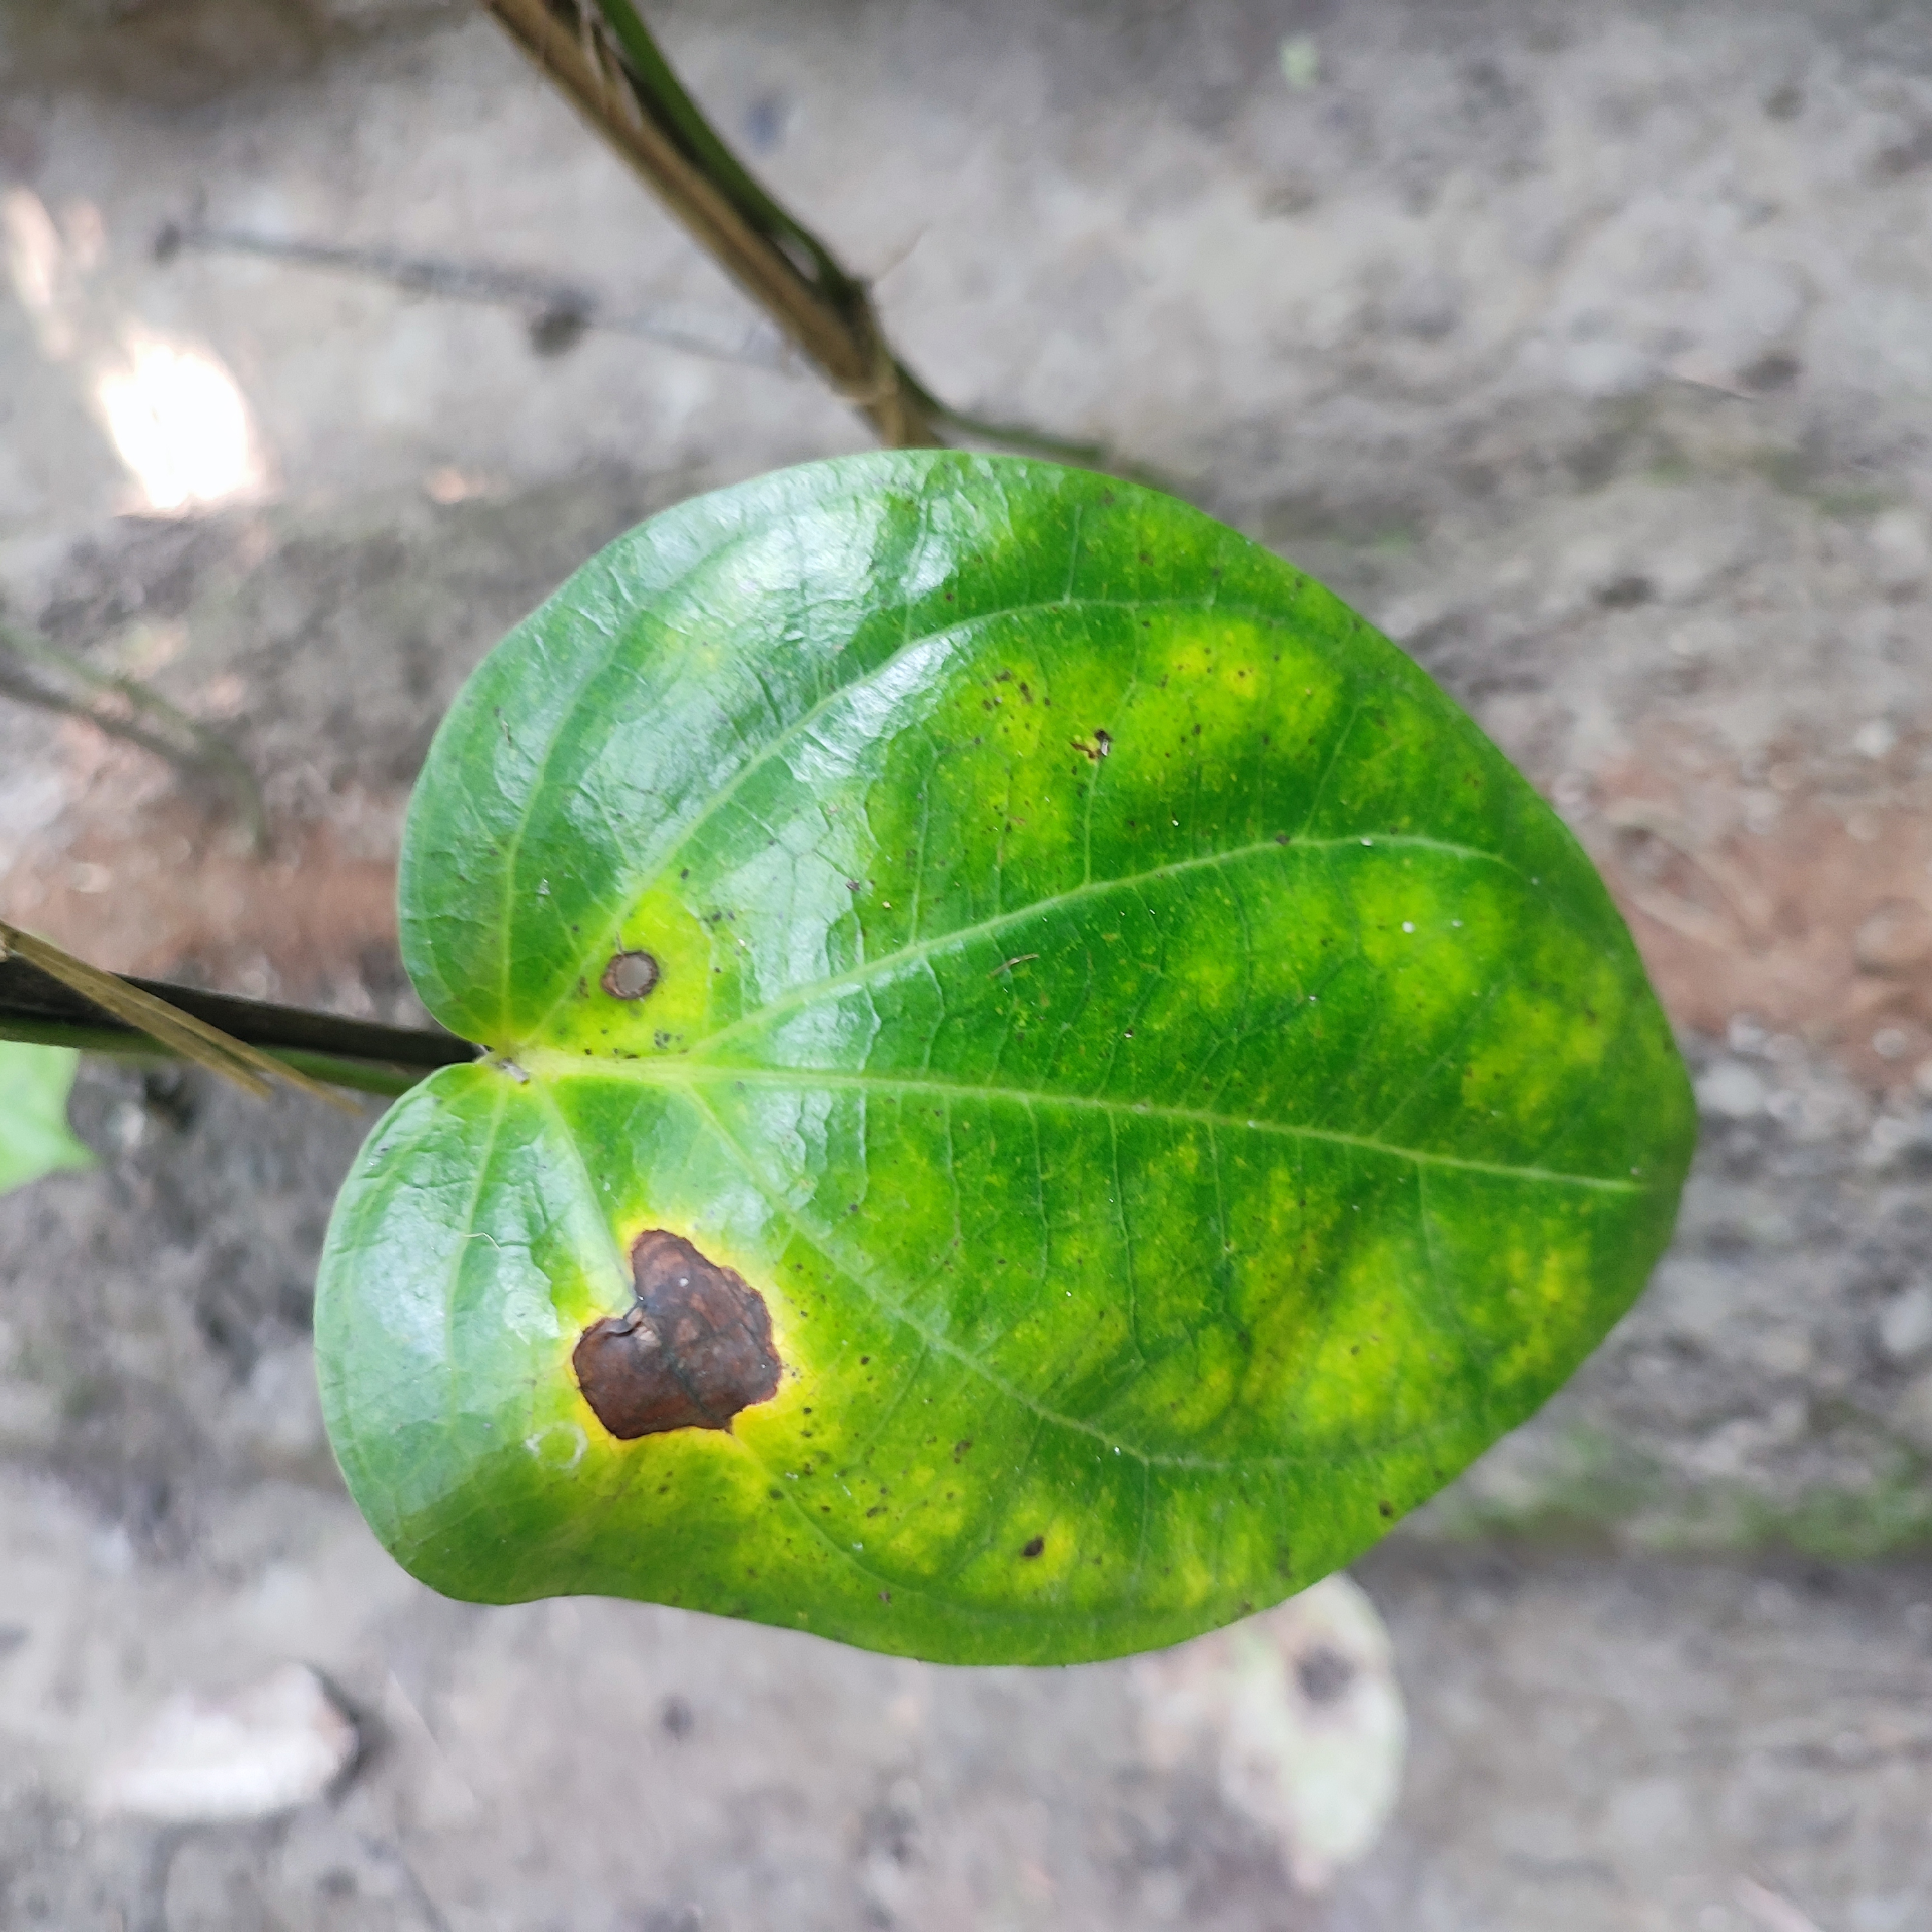
Label: Bacterial_Leaf_Disease